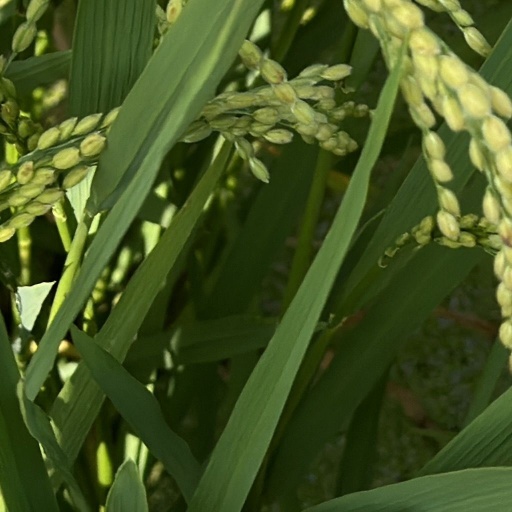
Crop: rice